Hook and Cod wars

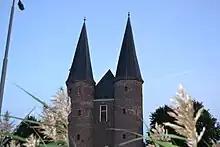
The Nobelpoort in Zierikzee

Margaret next continued to Zeeland to restore order there. She went to Zierikzee to become acknowledged there, and to handle some court cases. While there, she summoned William and John of Beaumont. She wanted to make Beaumont her lieutenant in Holland, Zeeland, and Friesland. Her only condition was that she would retain the high justice. This made the offer unacceptable to Beaumont, and so both returned to Hainaut. In October 1350 Margaret then started negotiations with Edward III of England. The idea was that he would use force to take control in Holland, Zeeland and Friesland, and would be compensated by getting temporary custody of the area.